Charles L. Bevins

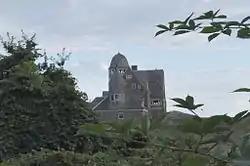
Horsehead, Jamestown, RI. 1883–84.

Charles Lovatt Bevins (1844–1925) was an American architect from Jamestown, Rhode Island.